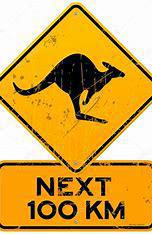
Brand: KangaROOS
Model: 100